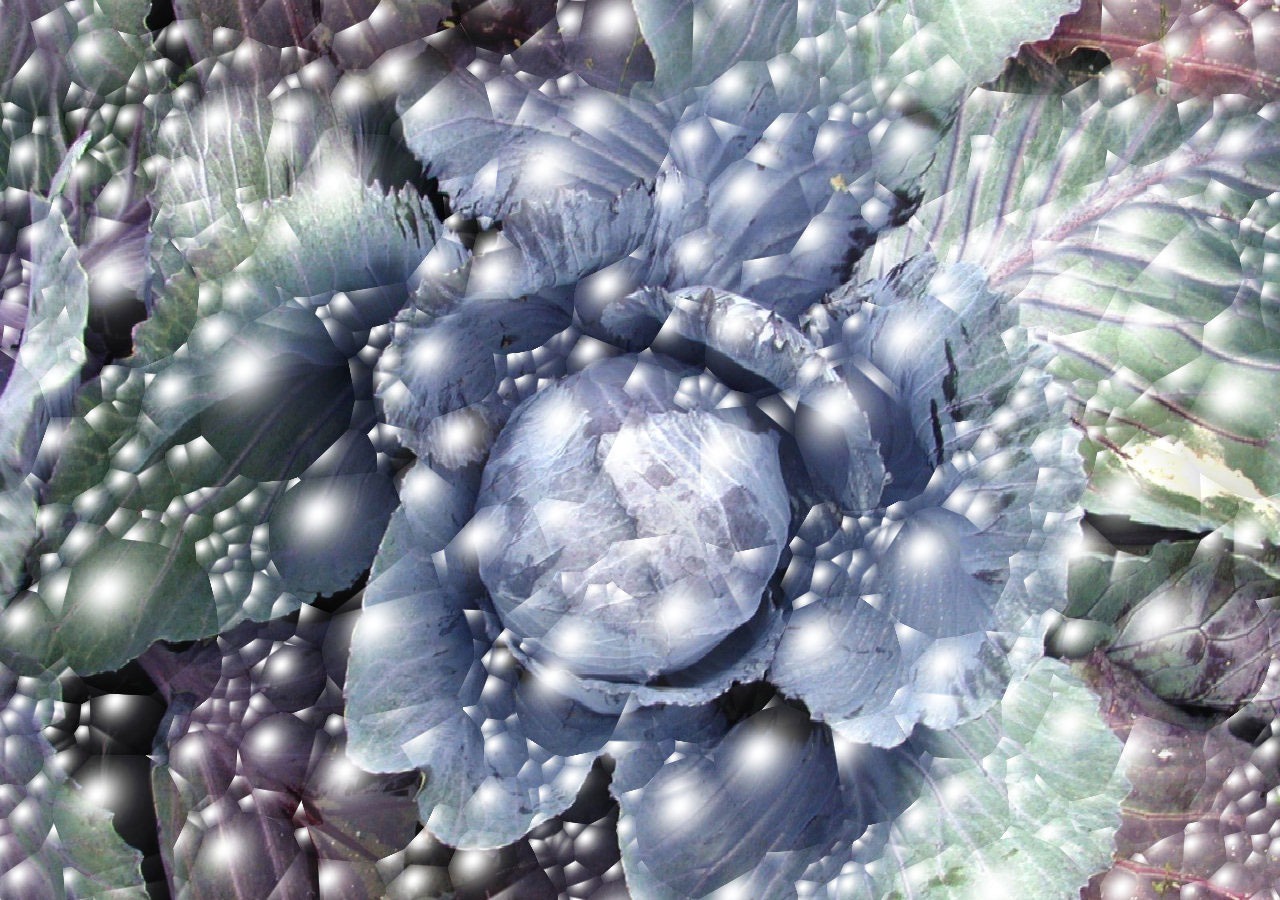
bubbles, cabbage, healthy, vegetable, drop, background, swirling, underwater, turbulent, stream, flowing, motion